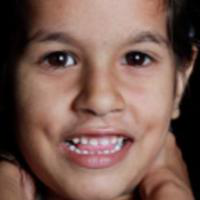
Age group: age 01-10